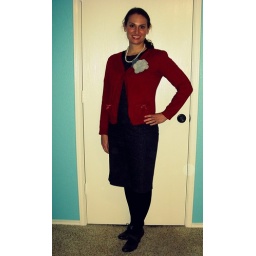
dress - ann taylor. clearance.red cardi - ann taylor loft.black tights - spanxshoes - target. merona.grey flower pins - handmade by me. :)